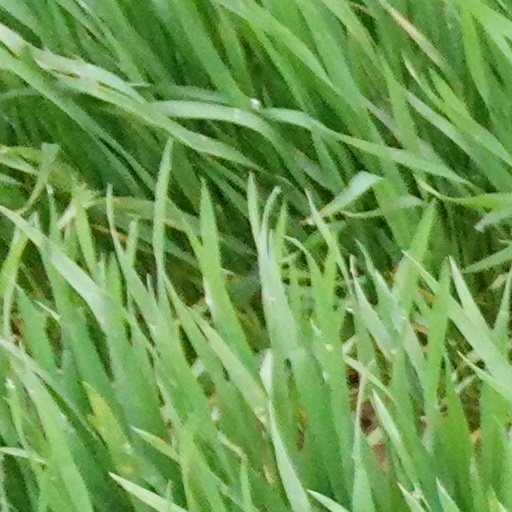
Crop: wheat